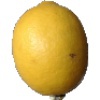
Label: Lemon 1